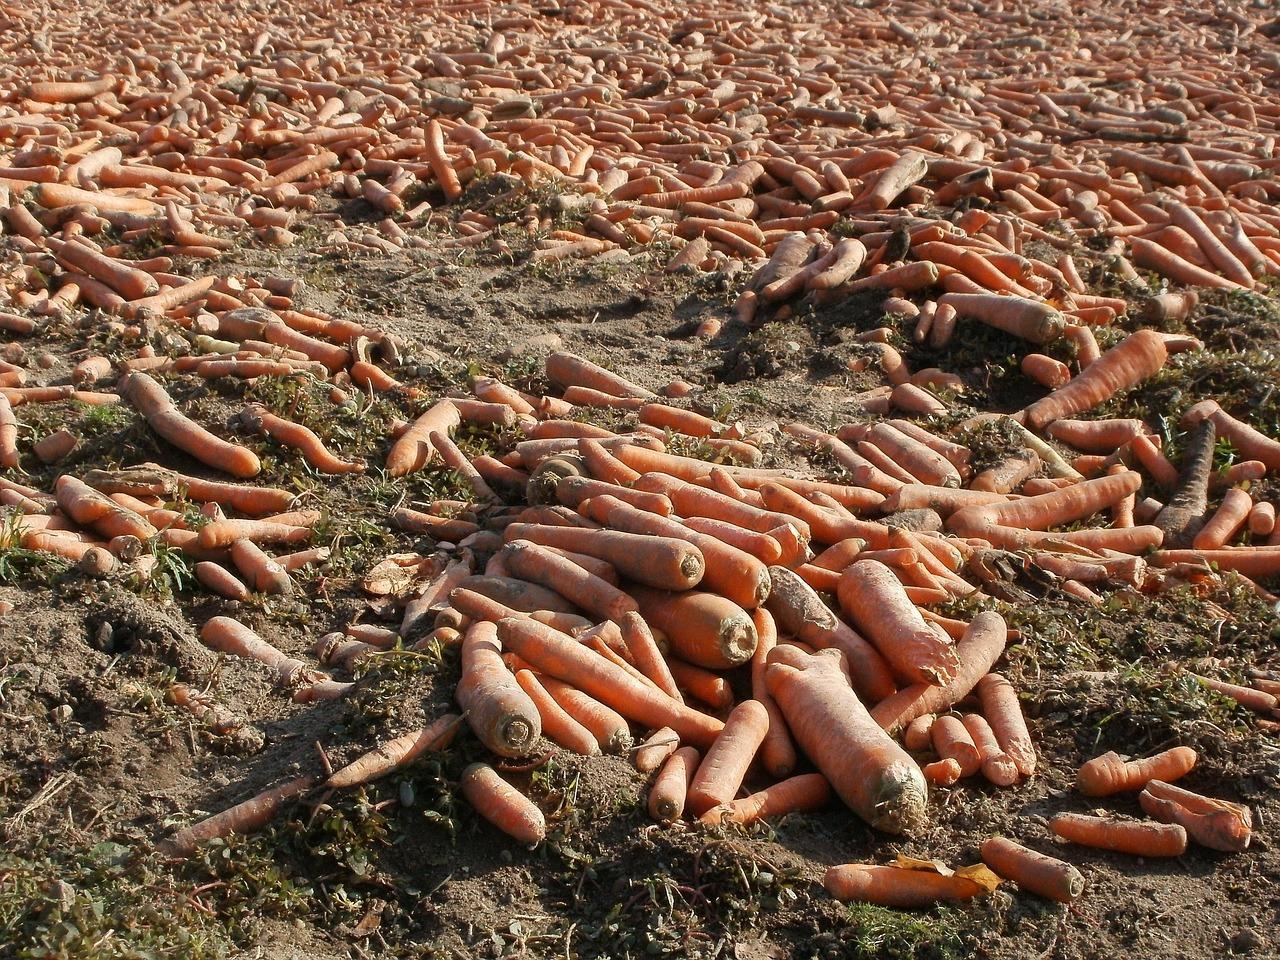
Karoti nyingi zimevunwa na kukusanywa katika eneo moja la shamba. Ili kutoa lishe bora, na ni zao lenye thamani kubwa katika soko la mazao ya biashara. Hii husaidia na kuleta kipato kwa wakulima.